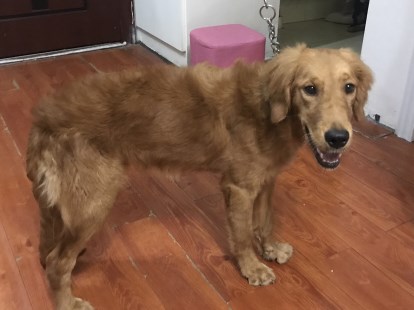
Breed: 5355-n000126-golden_retriever